Chichester inscription

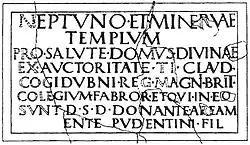
The Chichester inscription

The Chichester inscription, Chichester stone or Pudens stone (RIB 91) is an inscription on a damaged slab of marble, found in Chichester in 1723 and datable to the late 1st century.